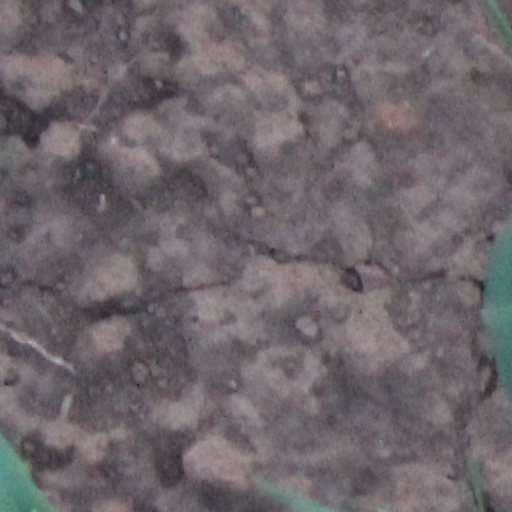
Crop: wheat